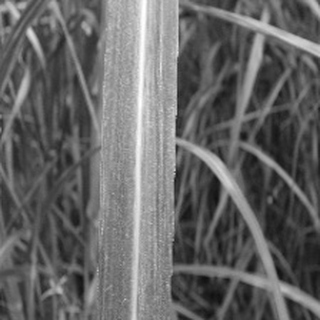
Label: sugarcane_bacterial_blight